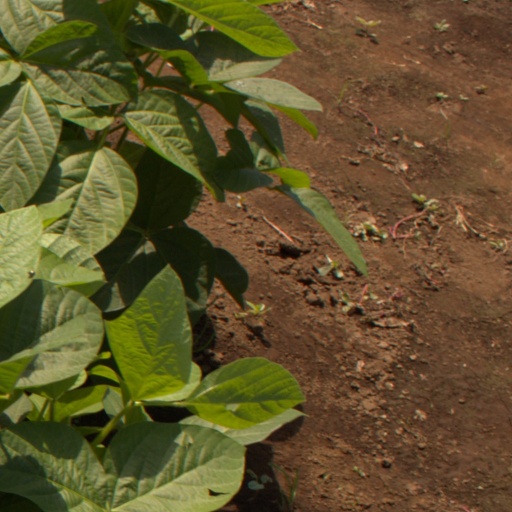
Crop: soybean